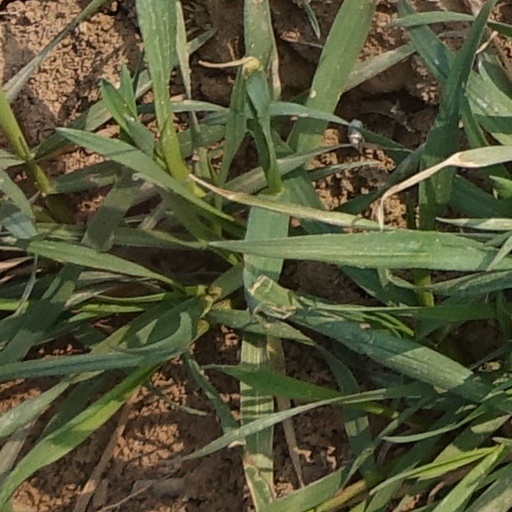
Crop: wheat